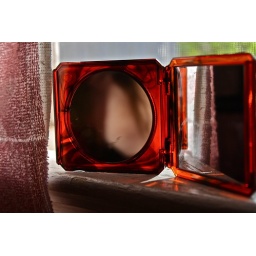
mirror in the bathroom